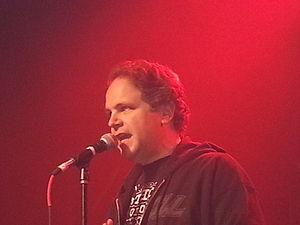
Eddie Trunk, né le 8 août 1964 à Madison, est un journaliste musical et animateur de radio et de télévision américain spécialisé dans le hard rock et le heavy metal.